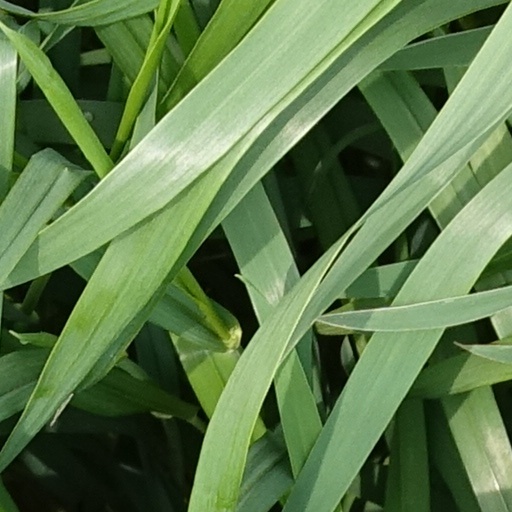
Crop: wheat